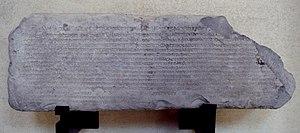
Suse est une ancienne cité de l'Iran située dans le sud-ouest de ce pays, dans une plaine à environ 140 km à l'est du fleuve Tigre. Habitée dès la fin du Vᵉ millénaire av. J.‑C., elle fut durant la haute Antiquité une des principales villes de la civilisation élamite, puis aux Vᵉ – IVᵉ siècle av. J.-C. la capitale de l'Empire perse achéménide, et resta peuplée jusqu'au XVᵉ siècle de notre ère au moins. La ville iranienne de Shush qui se trouve à proximité, en a pris la suite depuis le milieu du XXᵉ siècle.